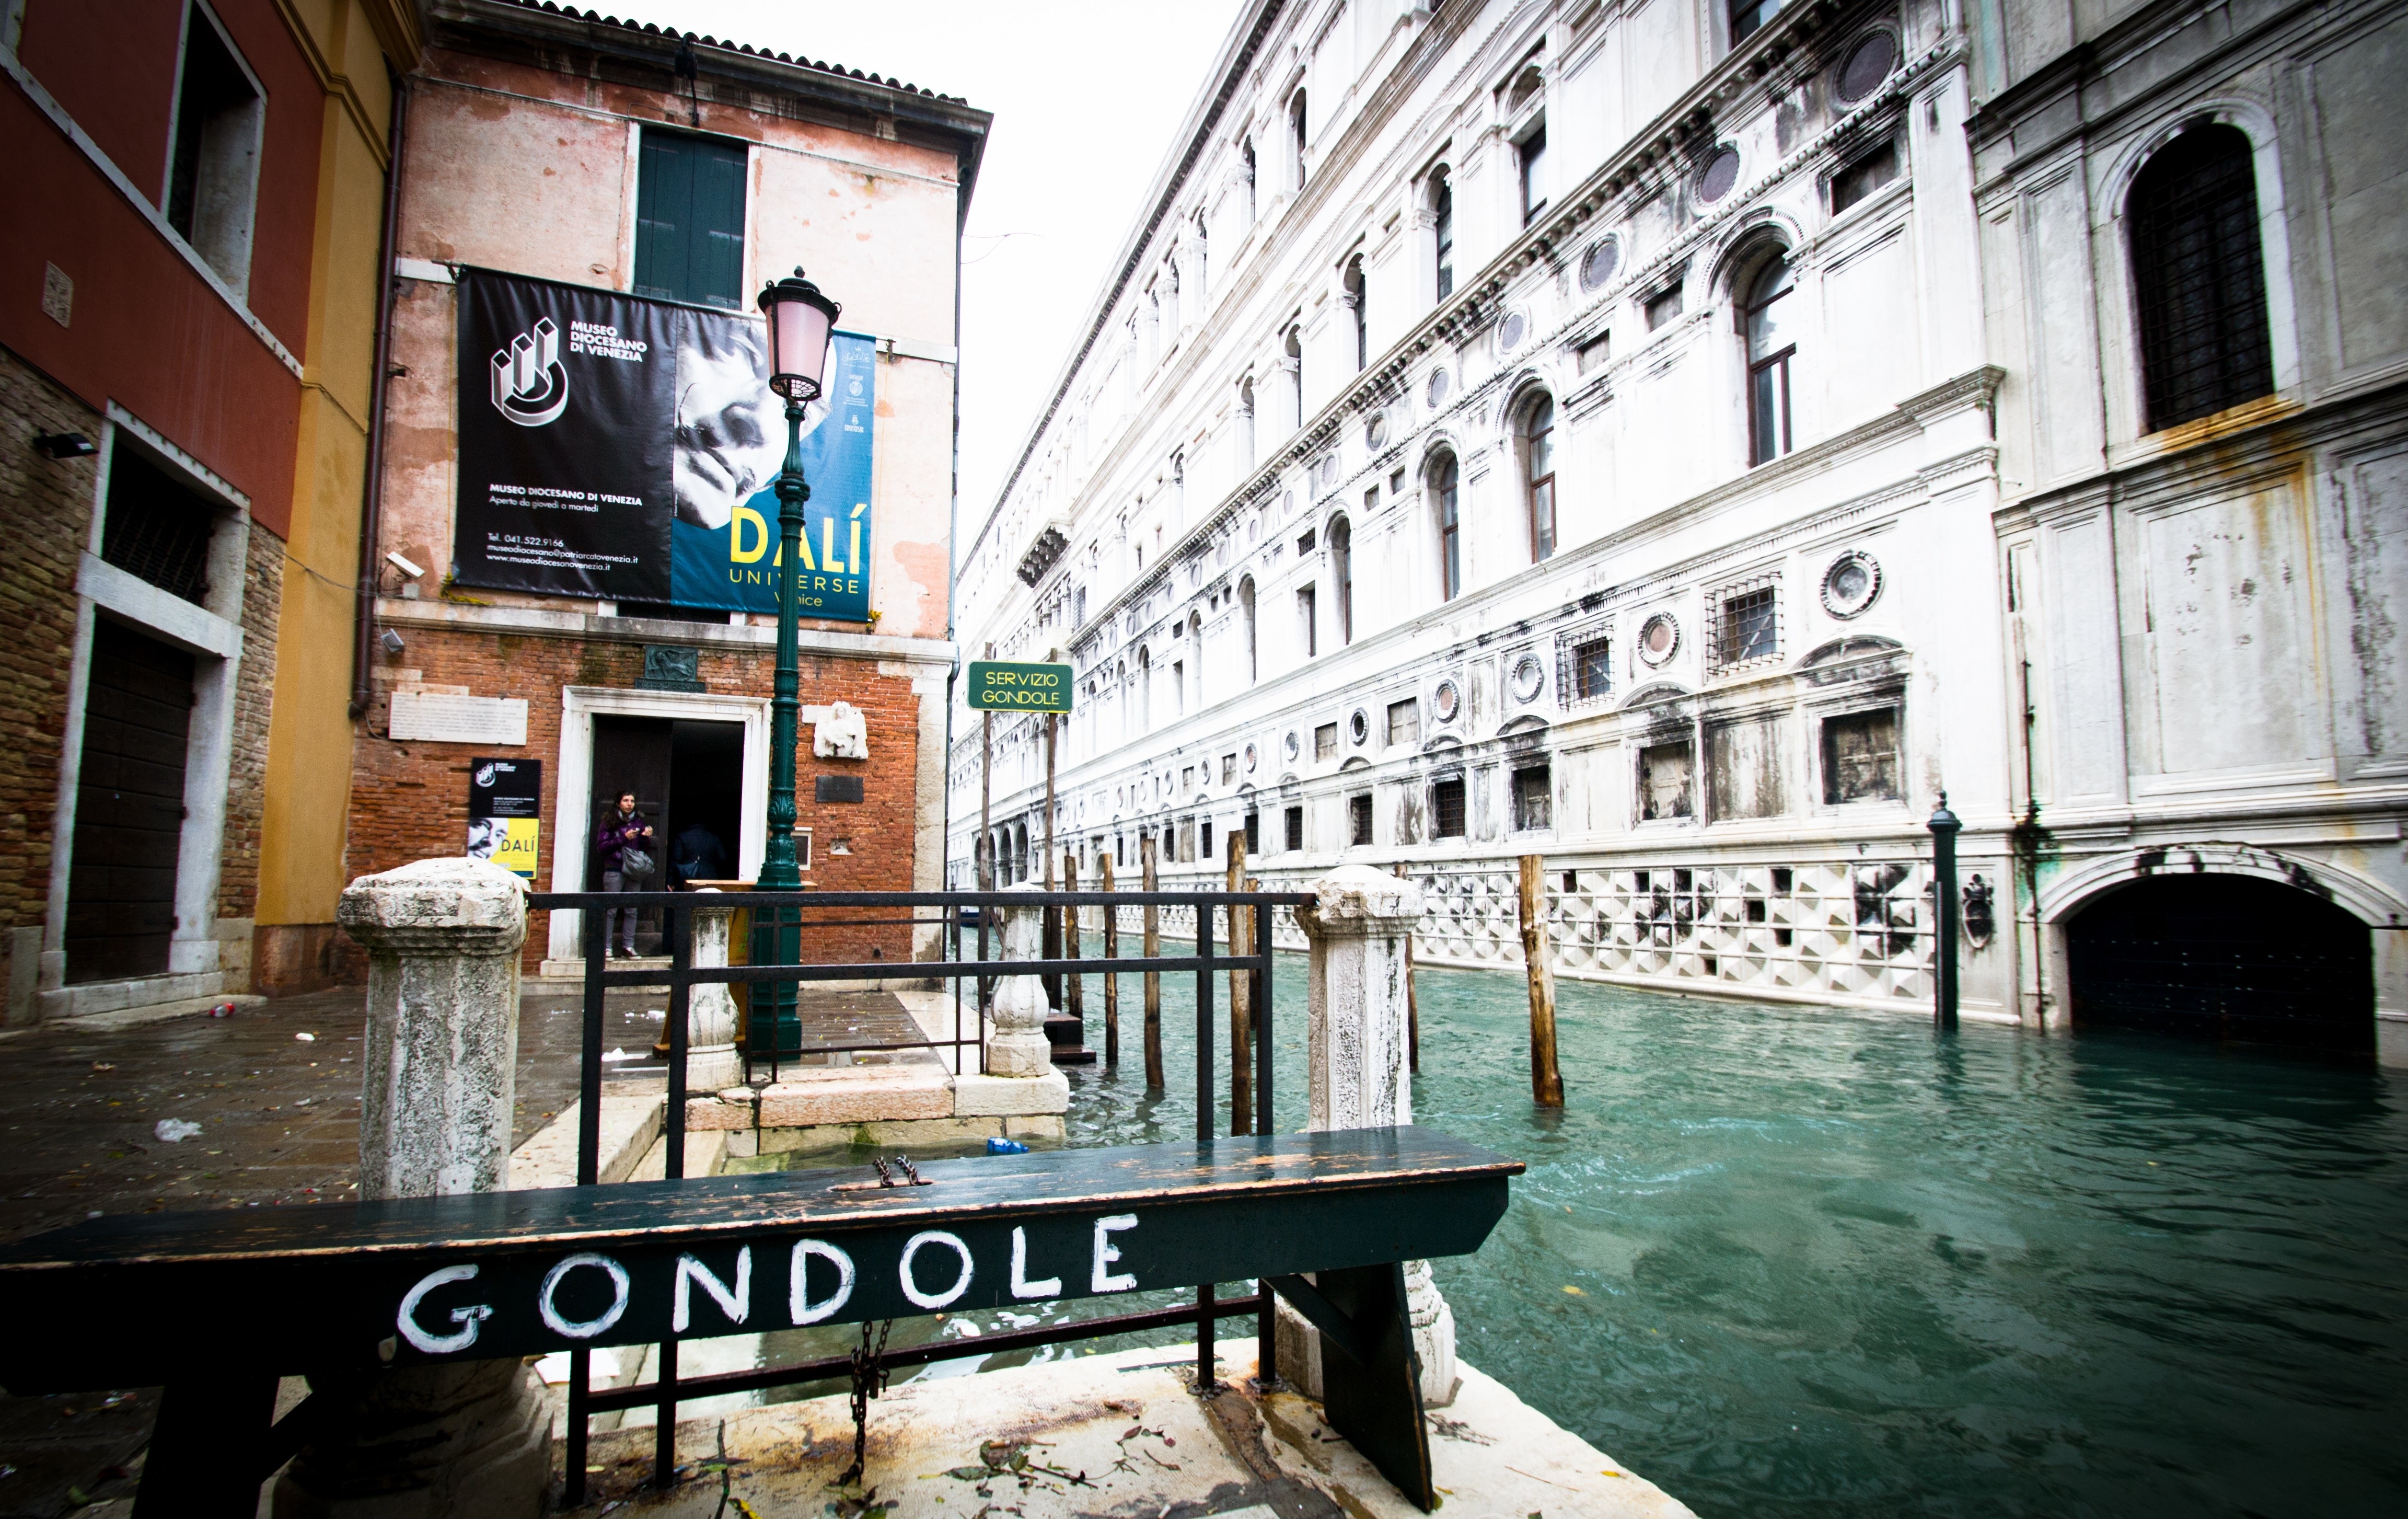
road, street, town, alley, facade, waterway, urban area